2014 Gush Etzion kidnapping and murder

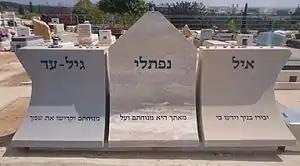
Graves of the three teenagers, Modi'in Cemetery

Overnight 16–17 June, the IDF arrested more than 200 Palestinians. Anything linked to Hamas was being targeted, an official source said. The IDF shifted its attentions north, and deployed 1,000 soldiers from the Nahal Brigade for operations around Nablus. In particular the Balata refugee camp and the village of Awarta were scoured in what a spokesman called '"cleaning house" in the "terror capital of Nablus"', and a further 41 Palestinians were detained, among them the manager of the Hamas-run television channel Al-Aqsa TV, bringing the number of arrests to 200. Israeli soldiers confiscated a large cache of weapons and uncovered a weapons manufacturing lab in Nablus.